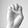
ASL letter: E